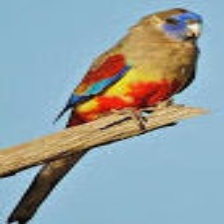
Species: EASTERN BLUEBONNET
Scientific name: NORTHIELLA HAEMATOGASTER